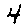
Label: 4